Josef Groll

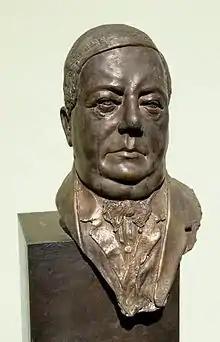
Josef Groll bust in Vilshofen an der Donau

The burghers of Plzeň not only built a new brewery, but also hired Josef Groll, a Bavarian brewer with lager-brewing experience. Josef Groll's father owned a brewery in Vilshofen an der Donau in Lower Bavaria and had long experimented with new recipes for bottom-fermented beer. On 5 October 1842, Groll brewed the first batch of "Urquell" beer. The use of soft Plzeň water, barley malt prepared in indirectly heated English-style kiln and Saaz hops, resulted in golden color and herbal, floral taste. The new beer was first served on 11 November 1842 and was very well received by the local populace. The demand for the Pilsner beer grew strongly. Soon the brewery expanded and started to export to many countries.